Flint Ridge

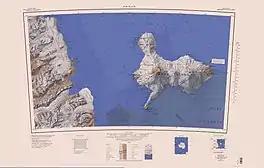
Flint Ridge in the east end of Asgard Range, south of center

Mount Coleman is to the east, Mount Falconer to the south and Mount McLennan to the west.